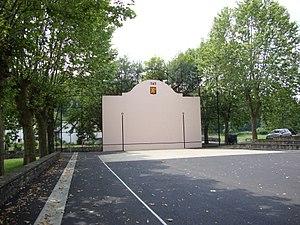
Ordiarp est une commune française située dans le département des Pyrénées-Atlantiques, en région Nouvelle-Aquitaine.